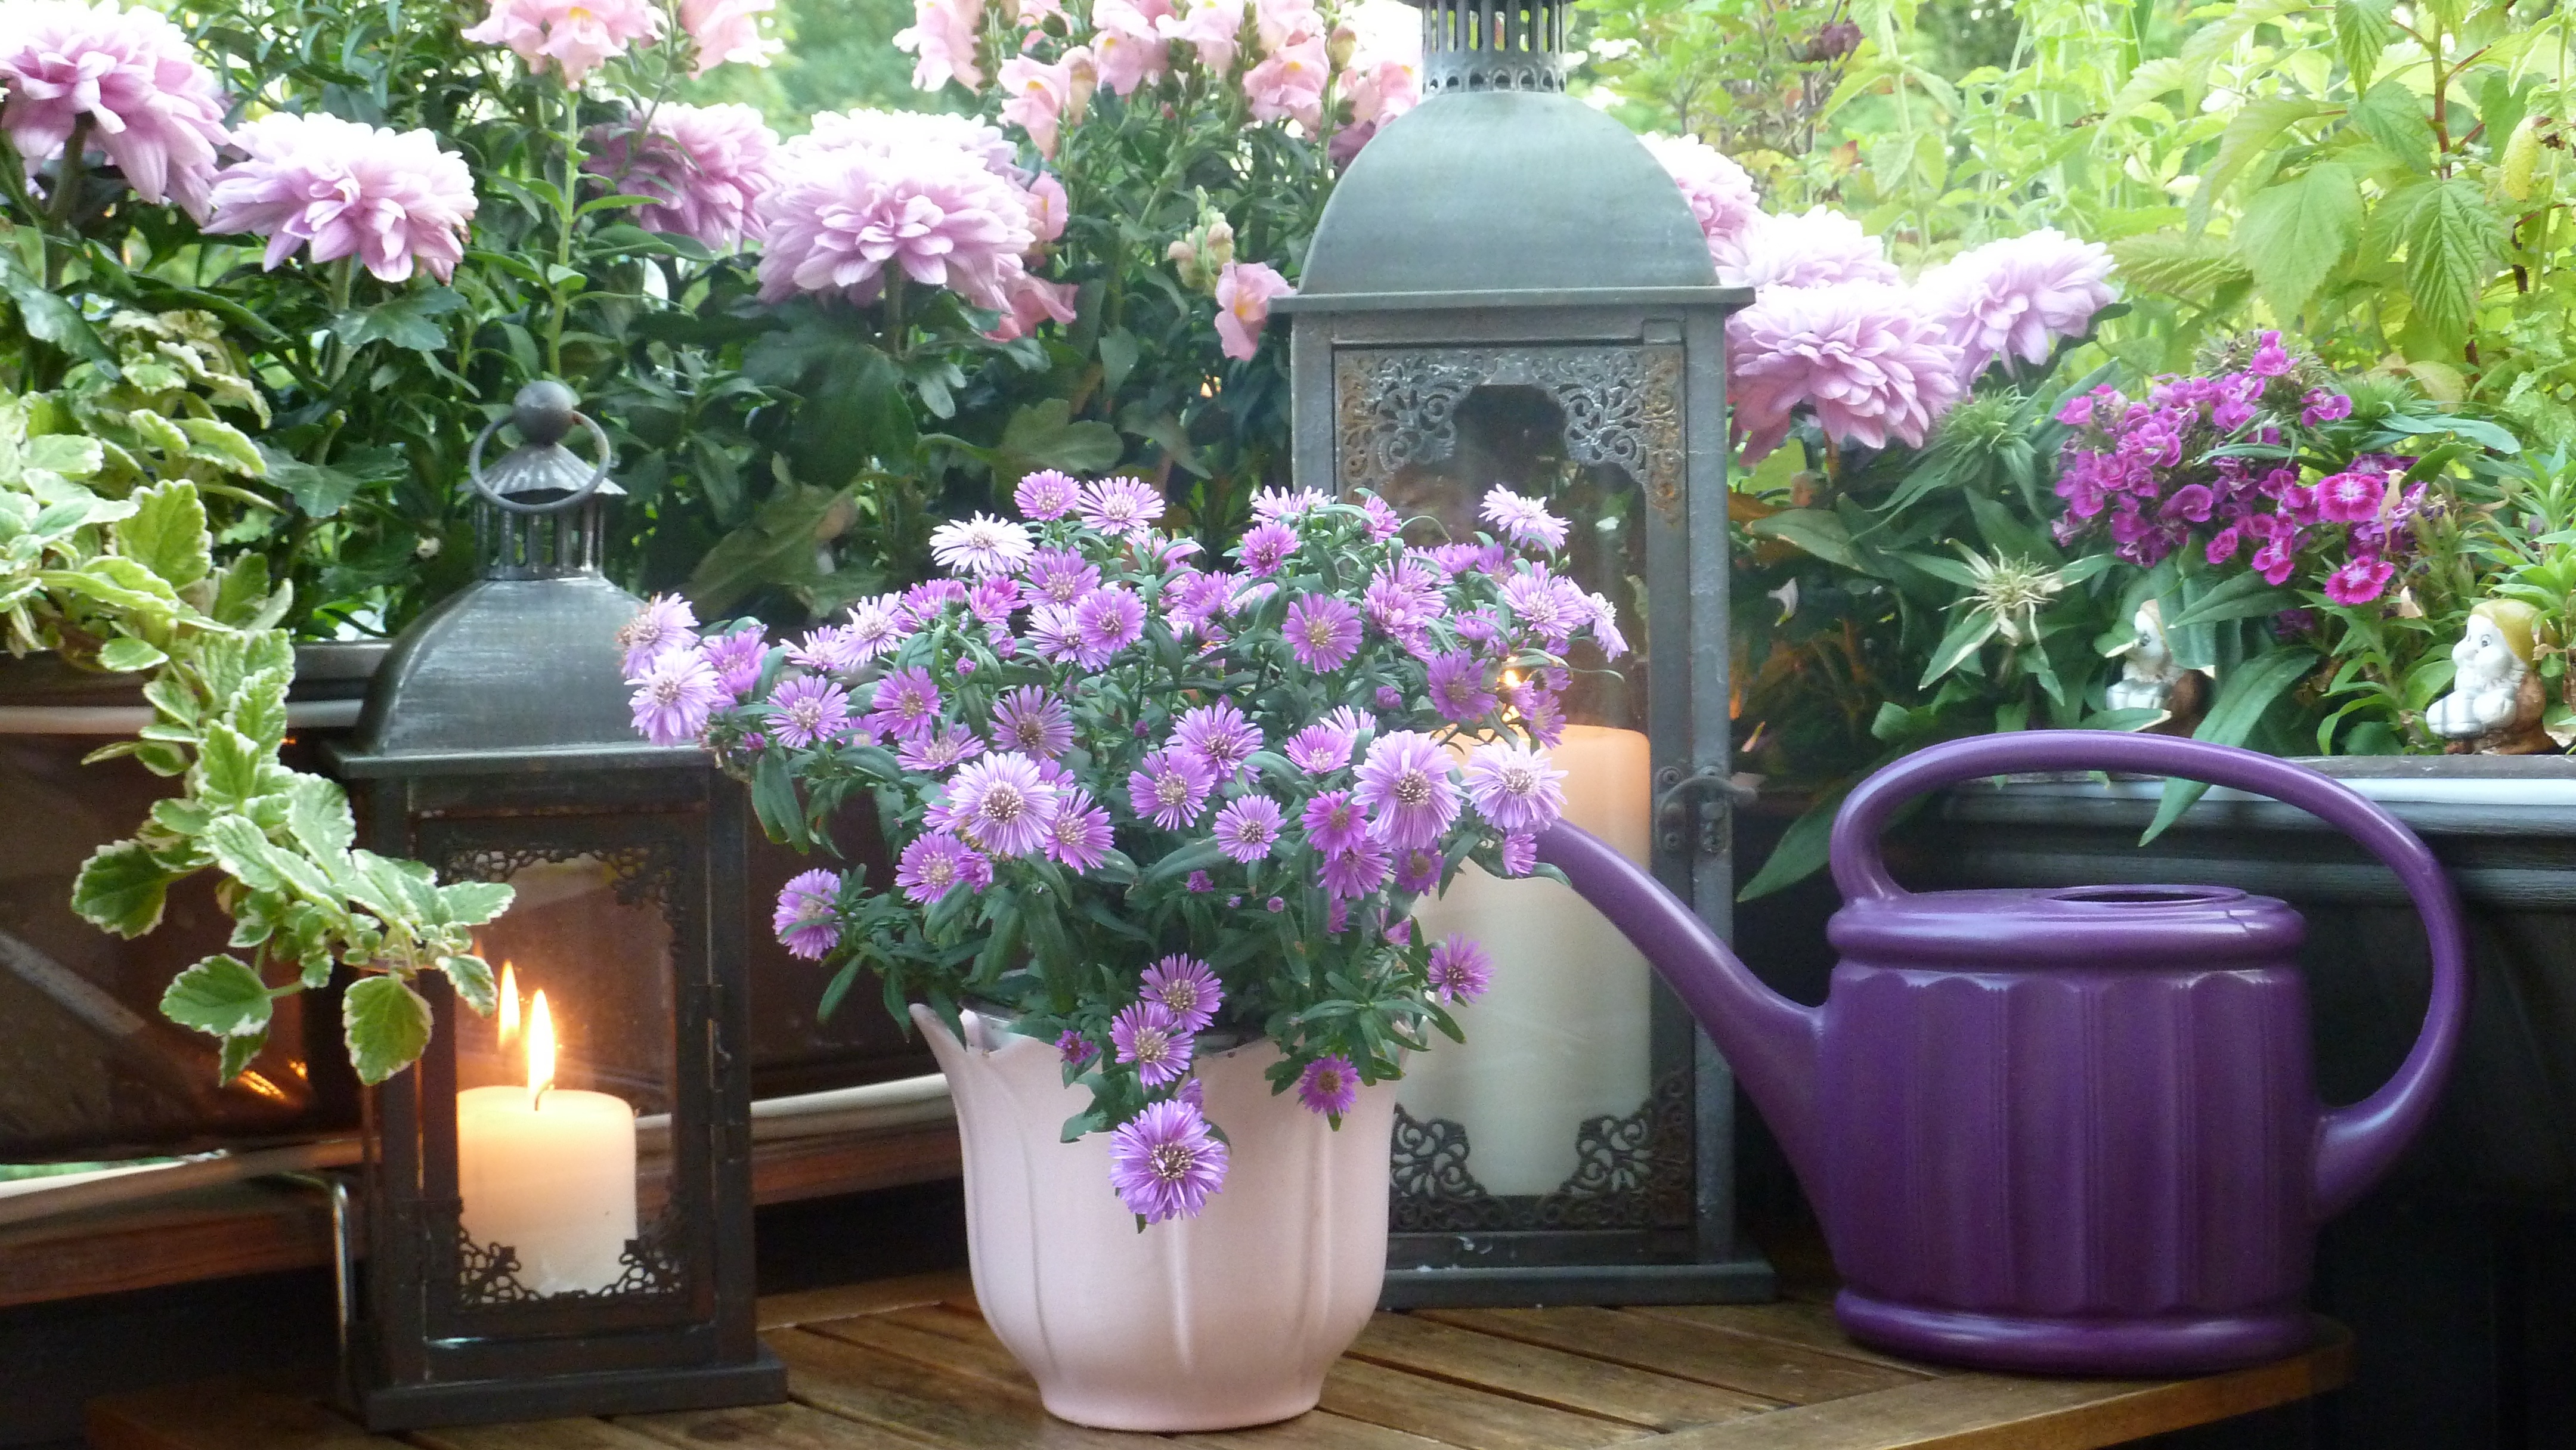
nature, plant, flower, purple, summer, balcony, idyllic, decoration, green, garden, pink, candle, still life, deco, flowers, art, decorative, violet, lanterns, lamps, beauty, beautiful, flowerpot, yard, mood, idyll, floristry, bless you, decorate, impression, dwarfs, asters, loewenmaeulchen, in the free, chrysanthemums, windlight, elves, summer idyll, floral design, land plant, outdoor structure, flower arranging